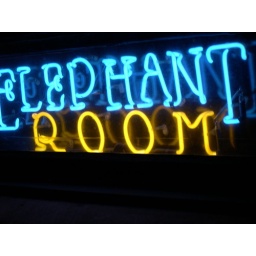
I almost missed this one down in a ground level window on Congress.